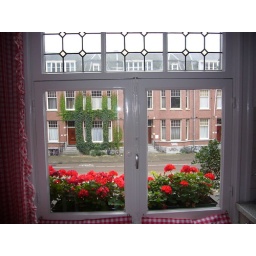
Oh, I am a sucker for geraniums in a window box I tell ya. Oh, yes and ginham.